Matzingen

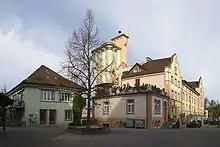
Matzingen Mill

Matzingen is first mentioned in 779 as "Mazcingas". During the High Middle Ages, the Freiherr of Matzingen had the low court rights. Sonnenberg began to rule over the village in 1402 and remained over the village until 1798.